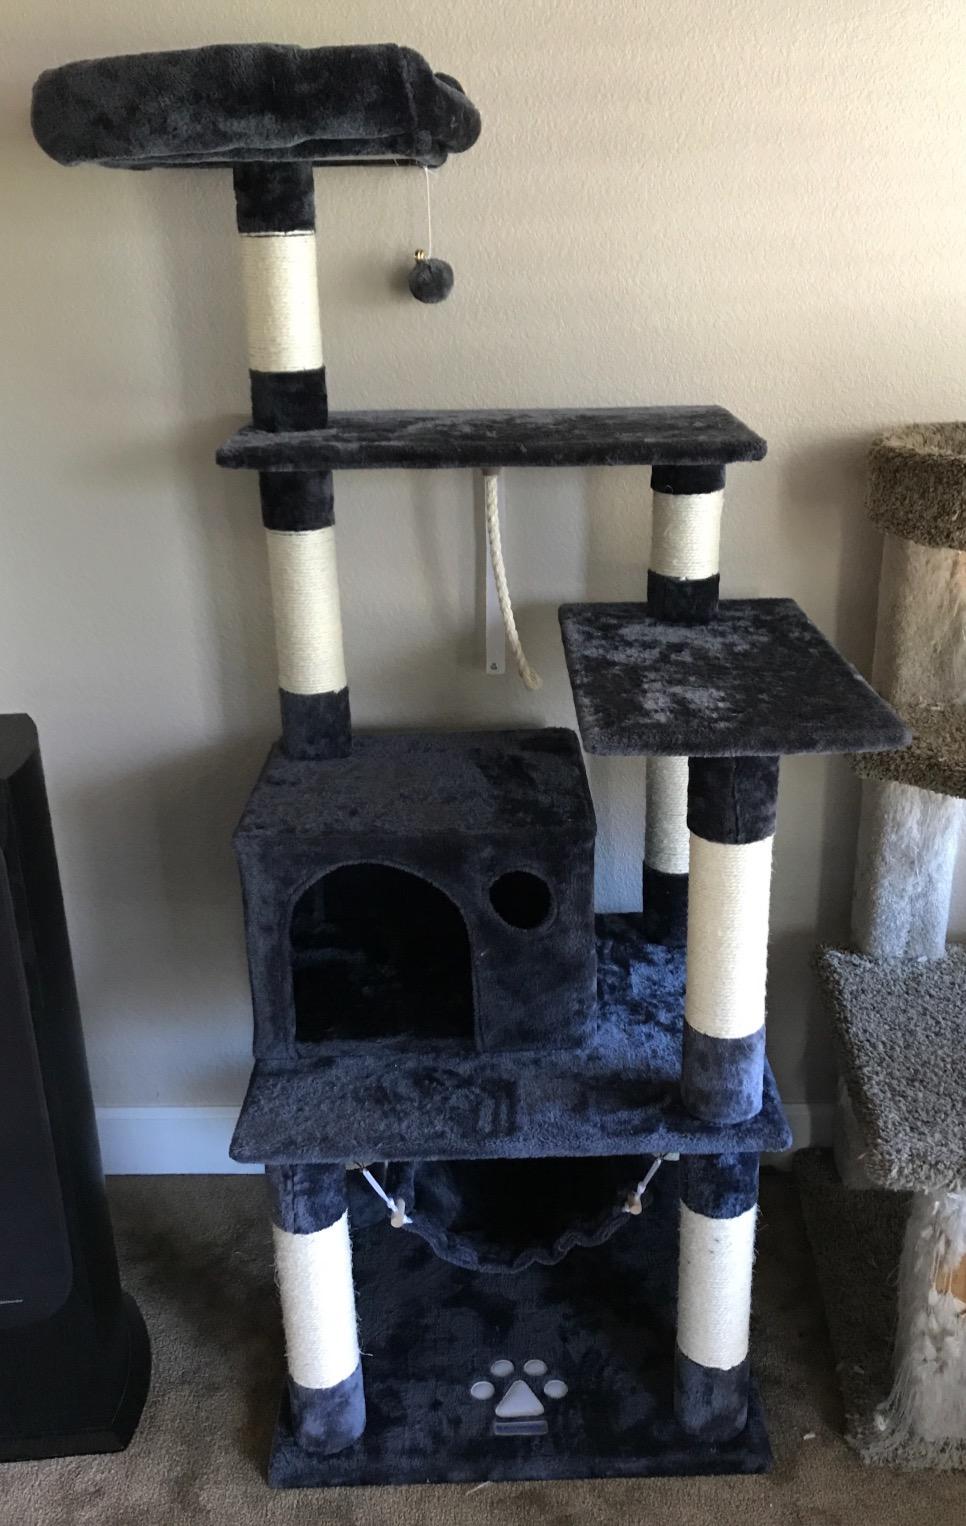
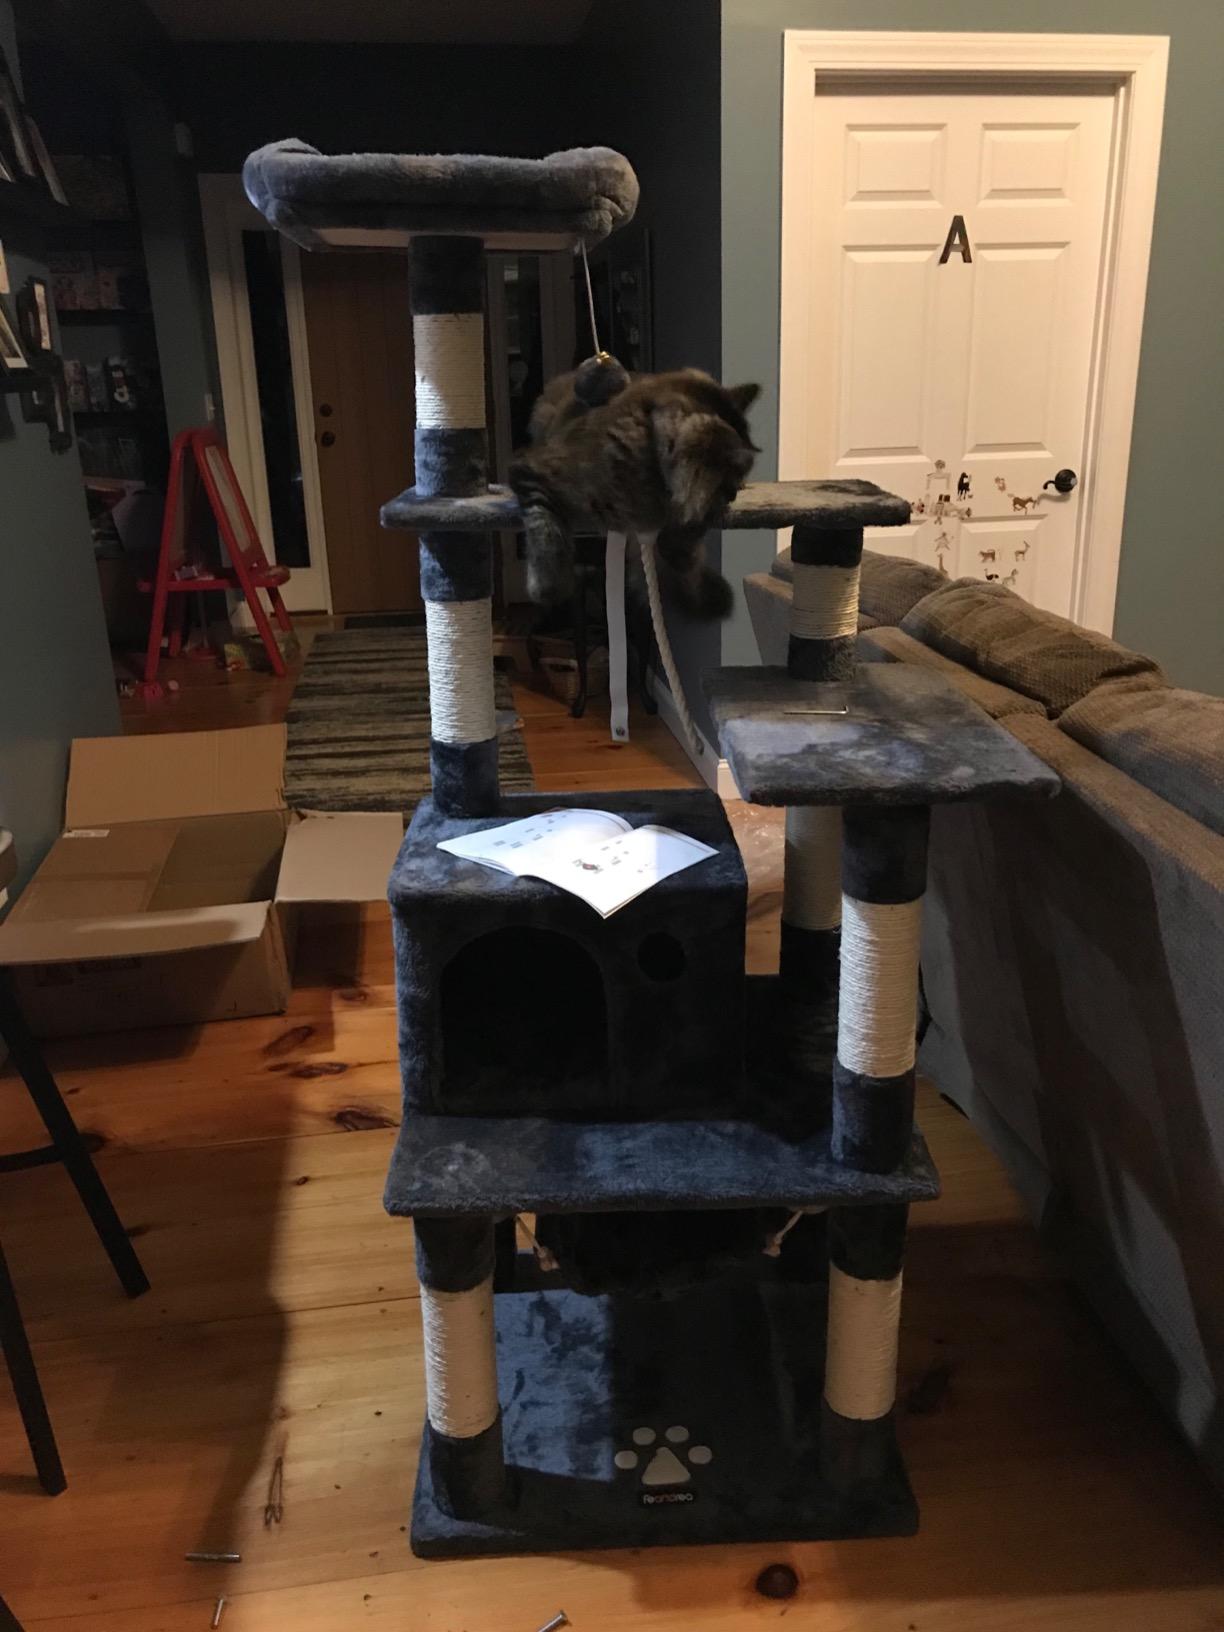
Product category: items_cat tree
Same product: yes